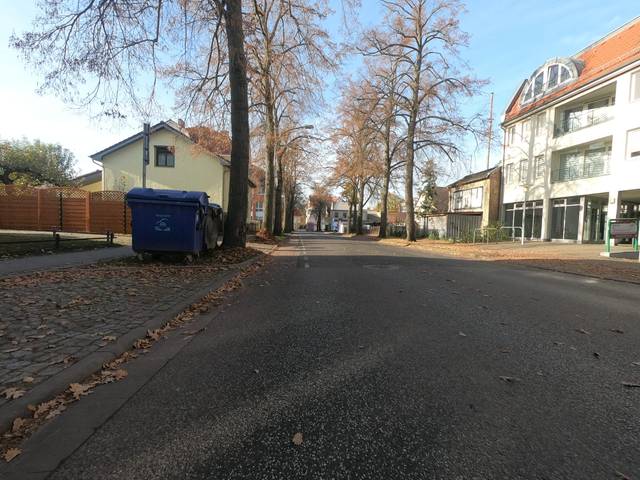
Region: Germany
Coordinates: 52.296, 13.627